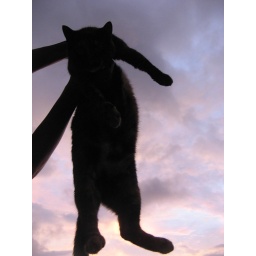
peanut butter cat in Gabon sunset sky